Egg Harbor Township, New Jersey

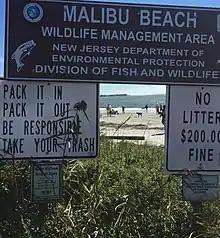
Sign for the Malibu Beach Wildlife Management Area

There are three wildlife management areas (WMAs) in Egg Harbor Township, two of them in the eastern discontinuous segment of the township. Malibu Beach WMA is located on marshlands between the Great Egg Harbor Bay and Broad Thorofare, covering , and bifurcated by Ocean Drive and NJ 152. It serves as the habitat for several birds, including migratory species in the spring and fall. Known locally as "Dog Beach", the WMA consists of a back-bay pond, dunes, and one of the only beaches in New Jersey that permits dogs. From the 1930s to the early 2000s, Malibu Beach lost about of sand due to erosion. The Environmental Protection Agency designated the beach as a priority wetland in 1994. From 2002 to 2004, the state Department of Environmental Protection purchased Malibu Beach for $975,000 to make it available to the public, with funding from the Federal Highway Administration related to the NJ 52 causeway replacement project. About of clean sand was dredged from nearby waterways and placed on Malibu Beach. The state also restored the beach's wetlands, and removed rubble and invasive plant species. In 2012, Hurricane Sandy severely eroded the beach, as did Winter Storm Jonas in 2015. In 2017, the city of Ocean City began collecting trash from the site, after the Cape May County Bridge Commission ended collection in Fall 2016, and the state considered shutting down the park.